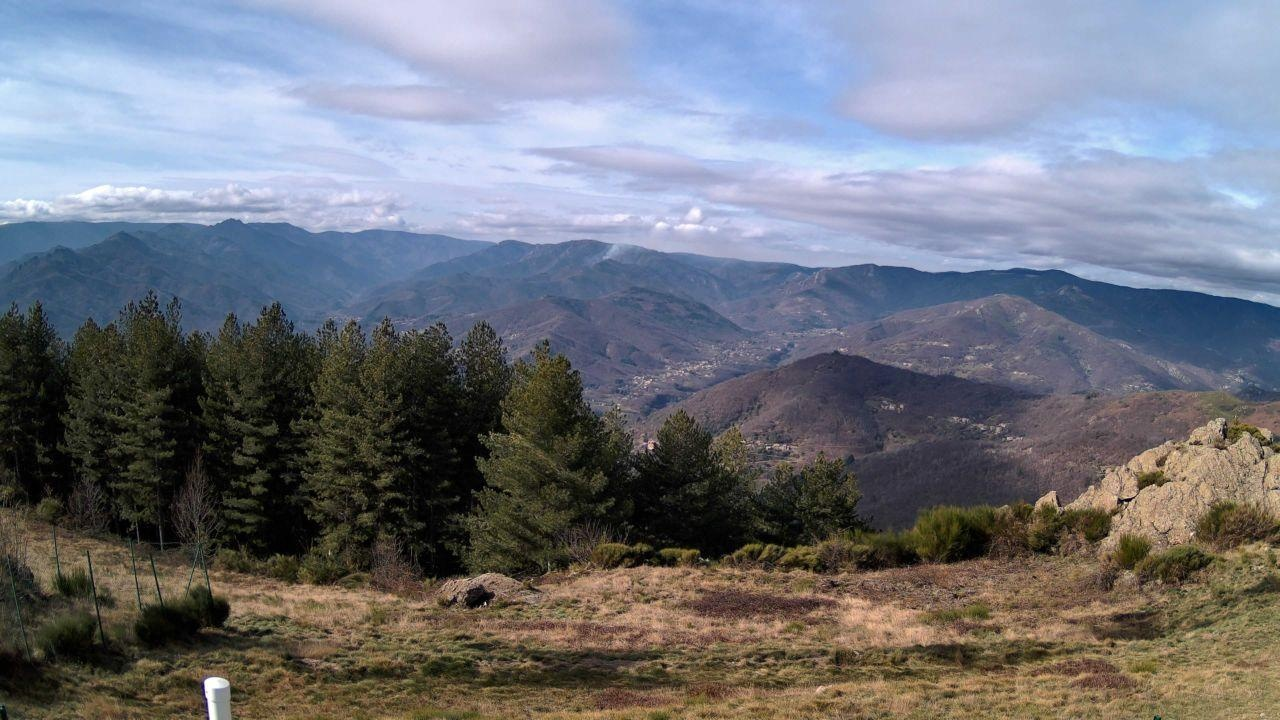
Fire: no
Smoke: yes